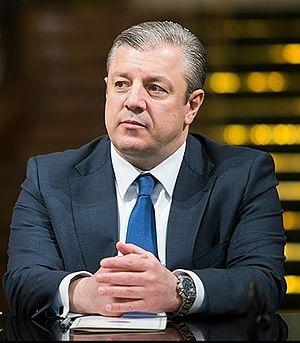
Giorgi Gakharia, né le 19 mars 1975 à Tbilissi, est un homme d'État géorgien. Membre de Rêve géorgien, il est Premier ministre depuis le 8 septembre 2019.
La relation diplomatique entre la France et la Géorgie la plus ancienne — en l'état actuel des connaissances — a été établie au XVᵉ siècle. Depuis elle s’est faite et défaite en fonction des invasions et des occupations que le Caucase a connues, pour s’établir de manière plus structurée à partir de 1992, après le retour à l'indépendance de l'État caucasien.
Guiorgui Kvirikachvili, né le 20 juillet 1967 à Tbilissi, est un homme politique géorgien, membre du parti Rêve géorgien. Il était Premier ministre du 30 décembre 2015 au 13 juin 2018.